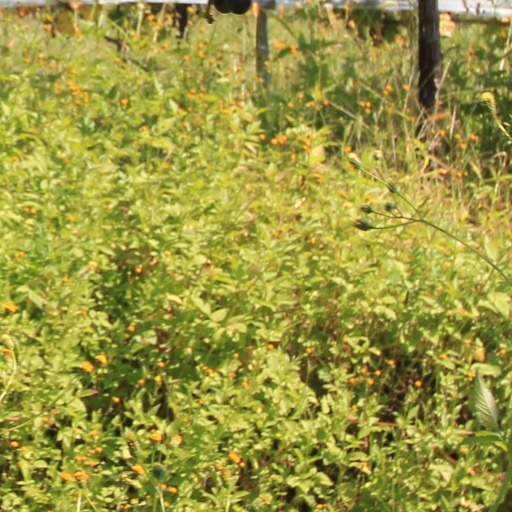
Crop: grape